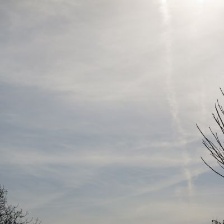
Cloud type: Contrail